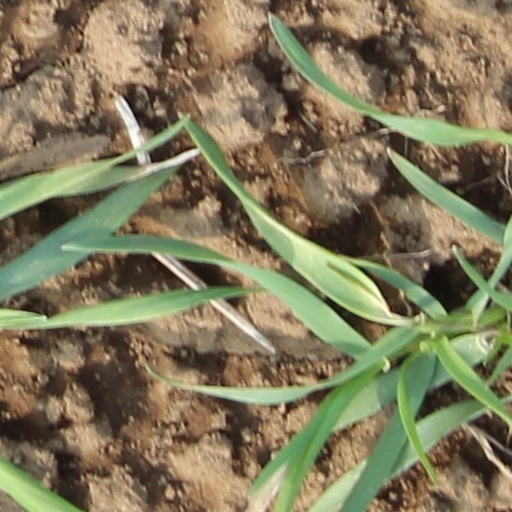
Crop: wheat